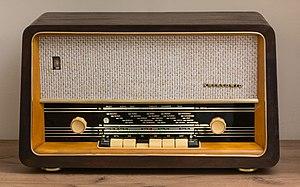
Un récepteur radio est un appareil électronique destiné à capter, sélectionner et décoder les ondes radioélectriques émises par les émetteurs radio. La fonction de décodage consiste à extraire des ondes captées, les informations qui y ont été incorporées lors de l'émission : sons ou signaux numériques.